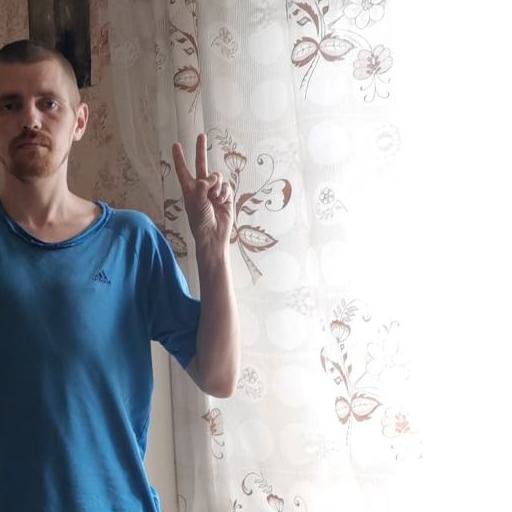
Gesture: peace